1603 London plague

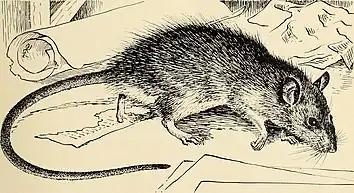

London's outer parish of Stepney was the first to record cases of bubonic plague shortly after the funeral of Queen Elizabeth. The first plague of Stuart England disrupted the coronation of James I, which contemporaries found foreboding for the new king's reign. The disease crept west towards London, and on 1 May deaths were being recorded just outside the city's northern walls in St Botolph-without-Bishopsgate.